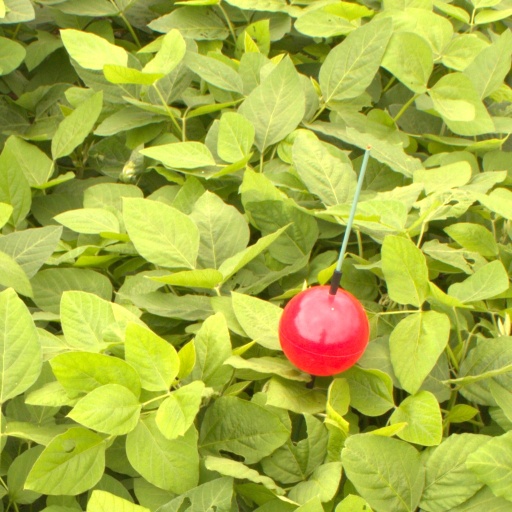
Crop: soybean